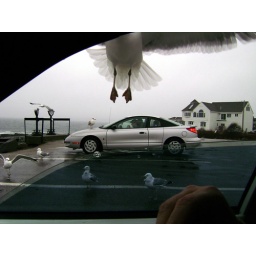
A seagull flying by the car for food